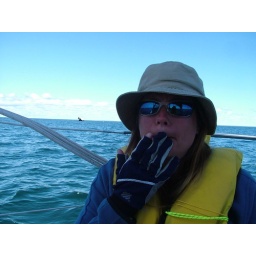
Uh oh - it's a buoy, it's a boat - no it's an old ship wreck in the distance